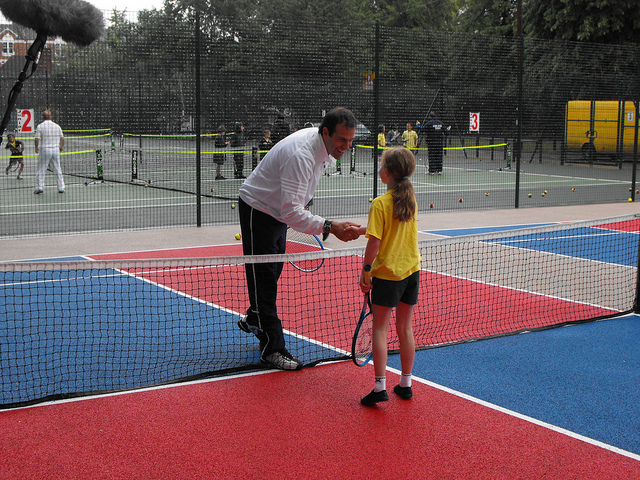
một người đàn ông đang bắt tay một cô bé ở trên sân tennis